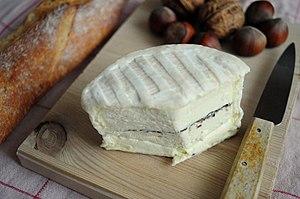
Brillat-Savarin truffé